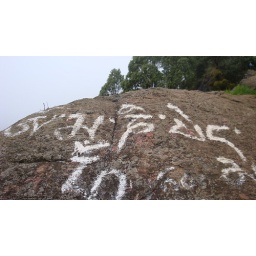
The mountain rocks in Ooty being overtaken by the Tibetans.